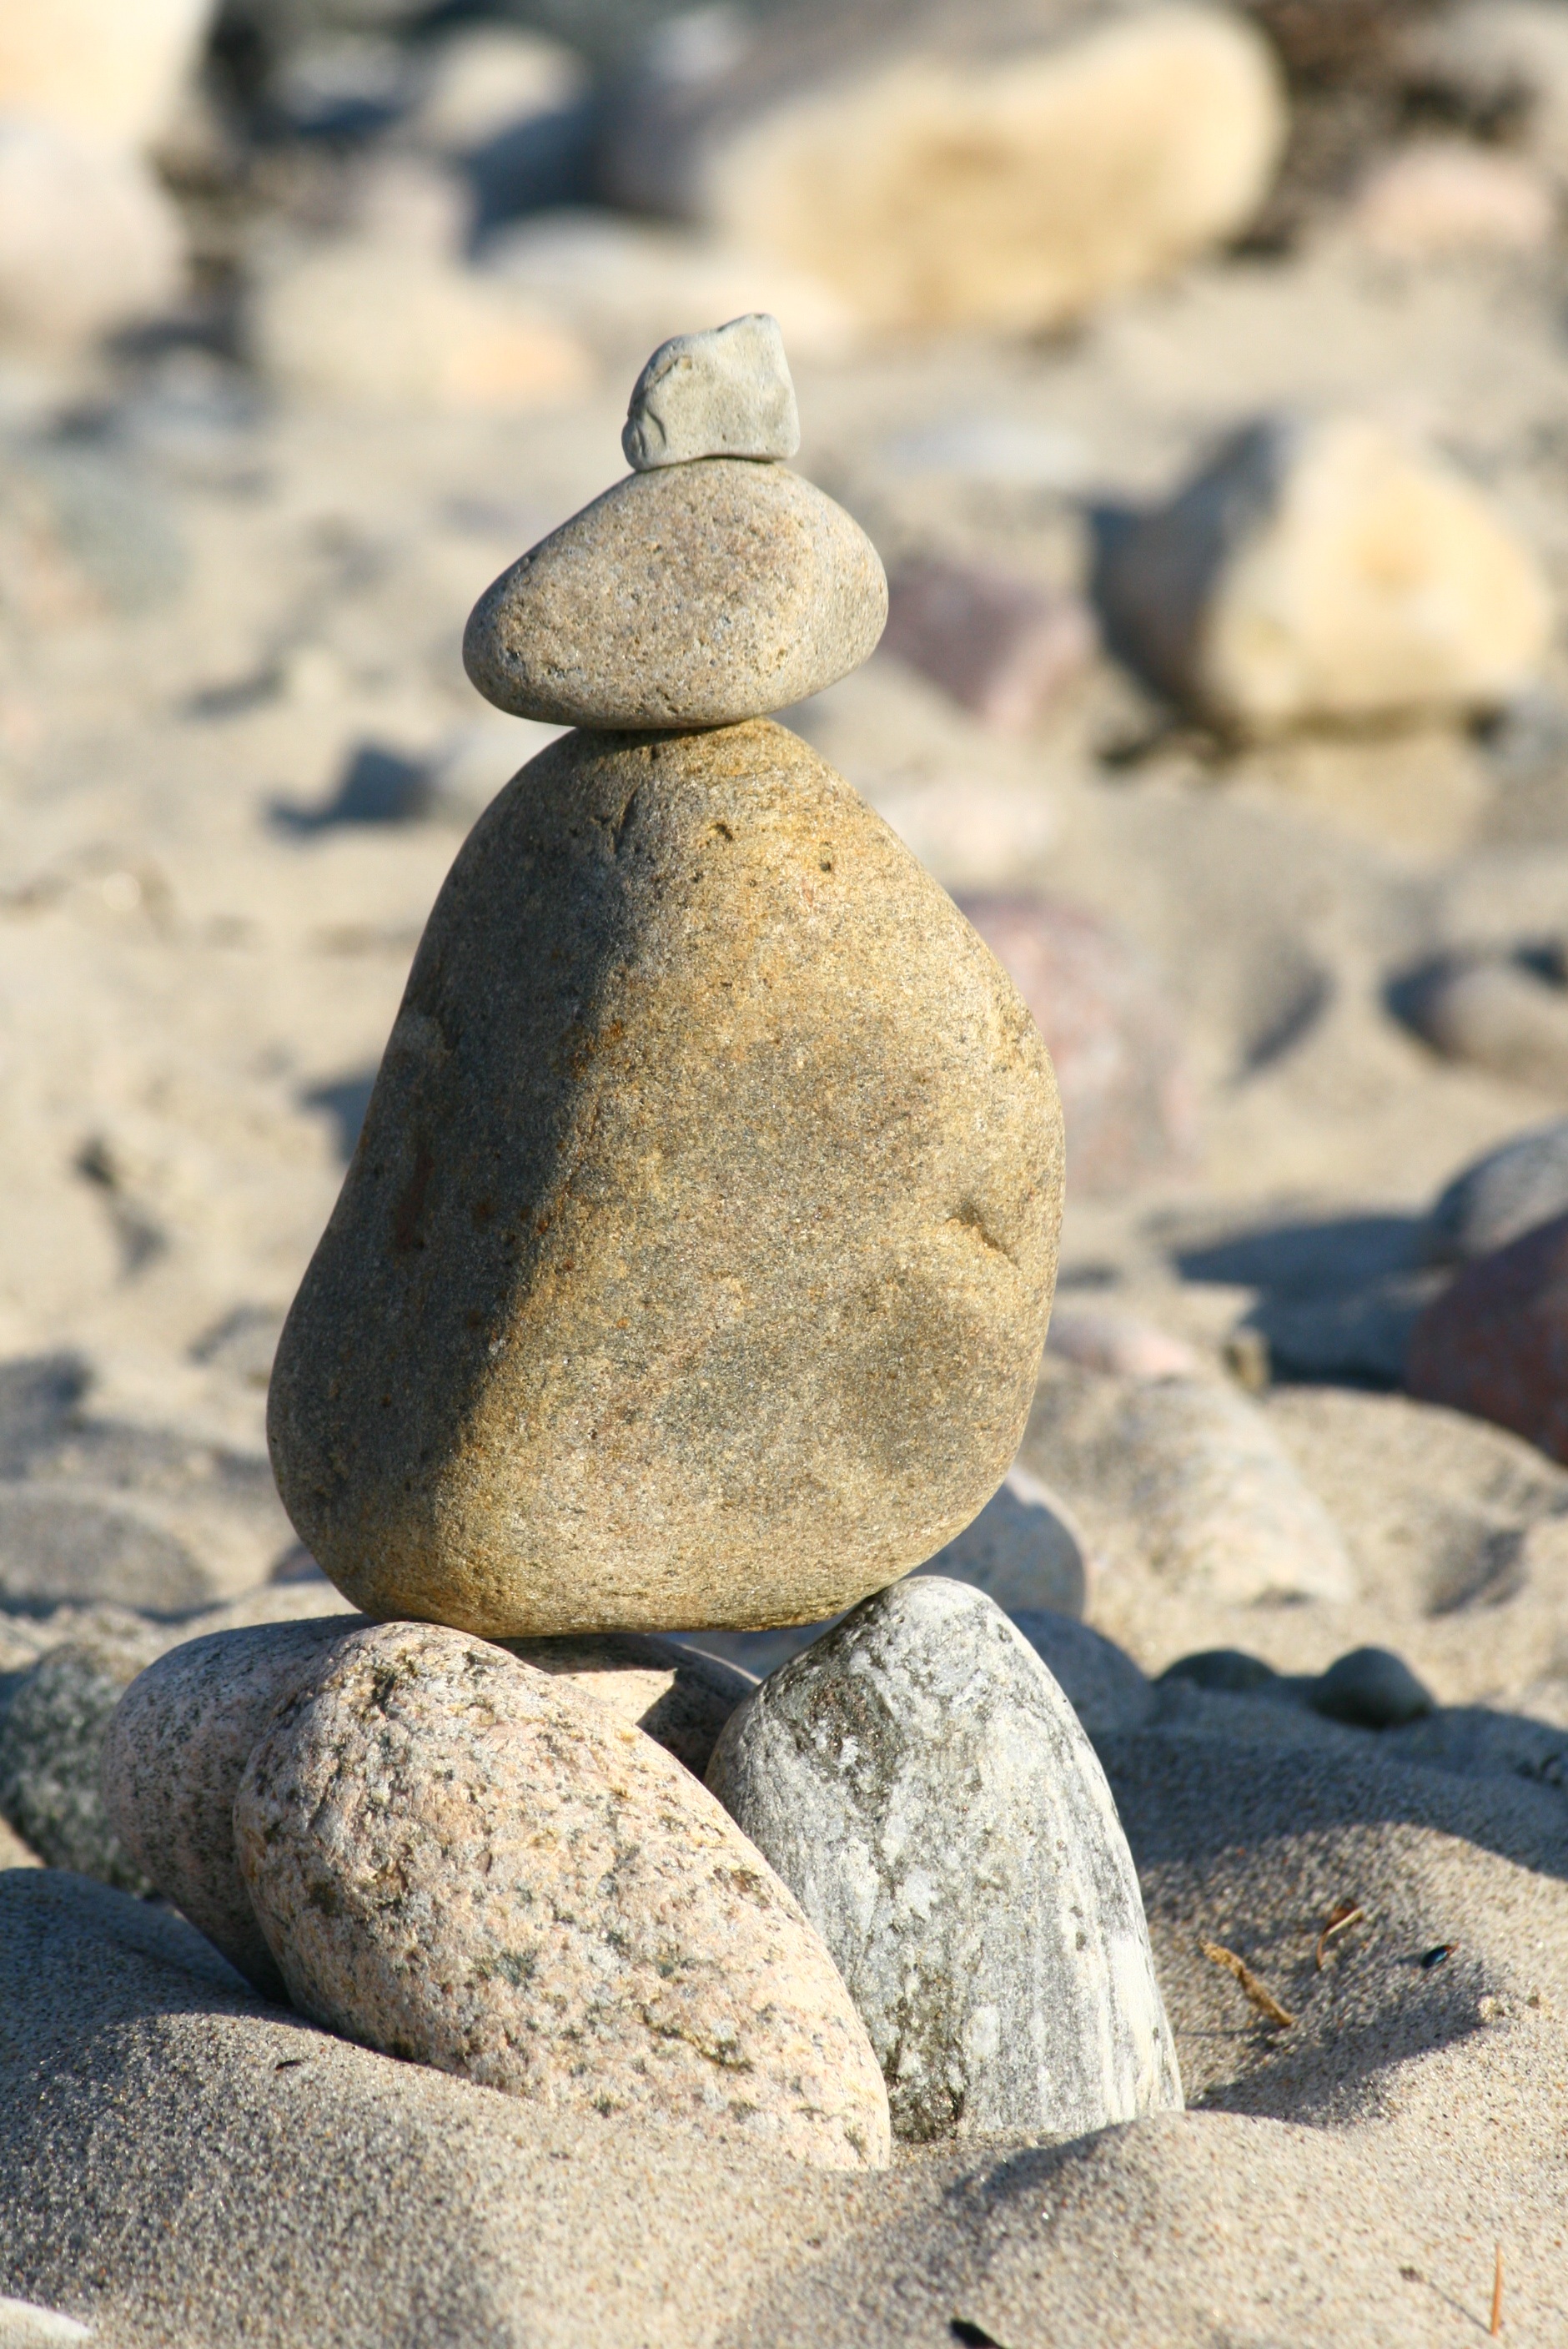
beach, sea, coast, nature, sand, rock, wood, play, pebble, leisure, material, close up, sculpture, stones, fun, geology, temple, boulder